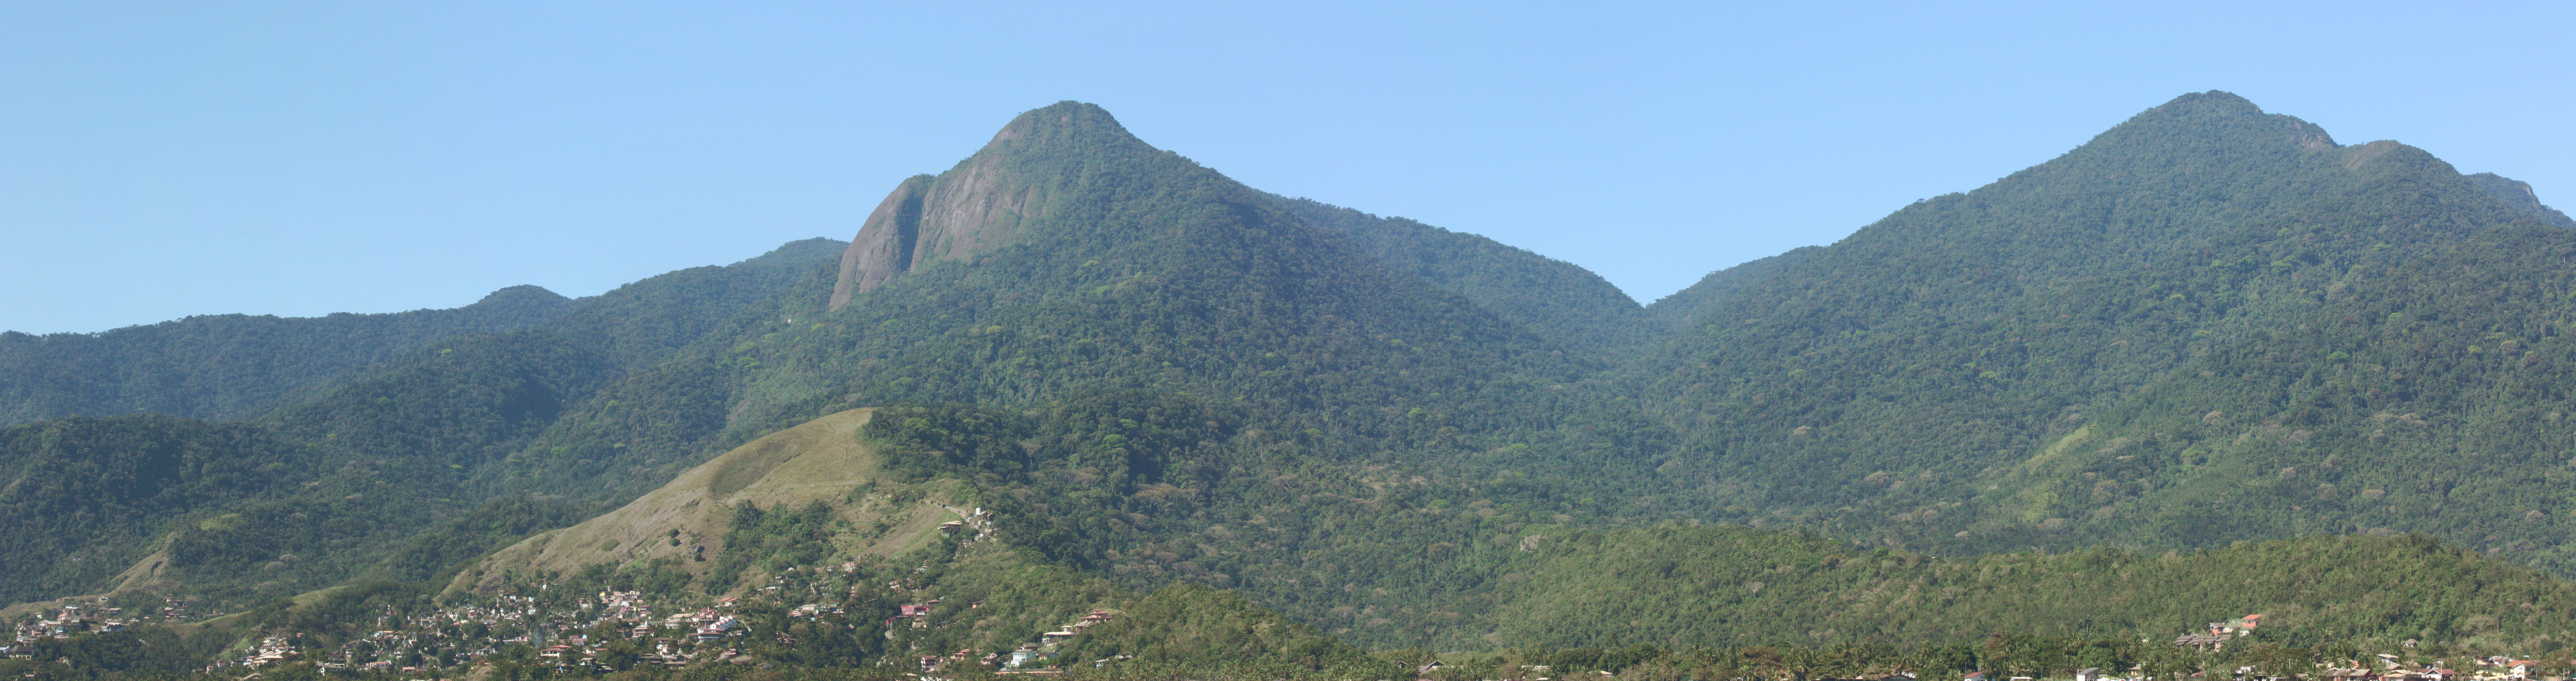
mountains, hills, forest, hill, cliff, jungle, tropical, trees, relief, peak, island, mountainous landforms, mountain, hill station, highland, ridge, vegetation, nature reserve, natural landscape, mountain range, wilderness, mount scenery, escarpment, massif, fell, terrain, tropical and subtropical coniferous forests, plateau, batholith, valley, national park, plant community, geological phenomenon, chaparral, landscape, shrubland, rainforest, summit, tourism